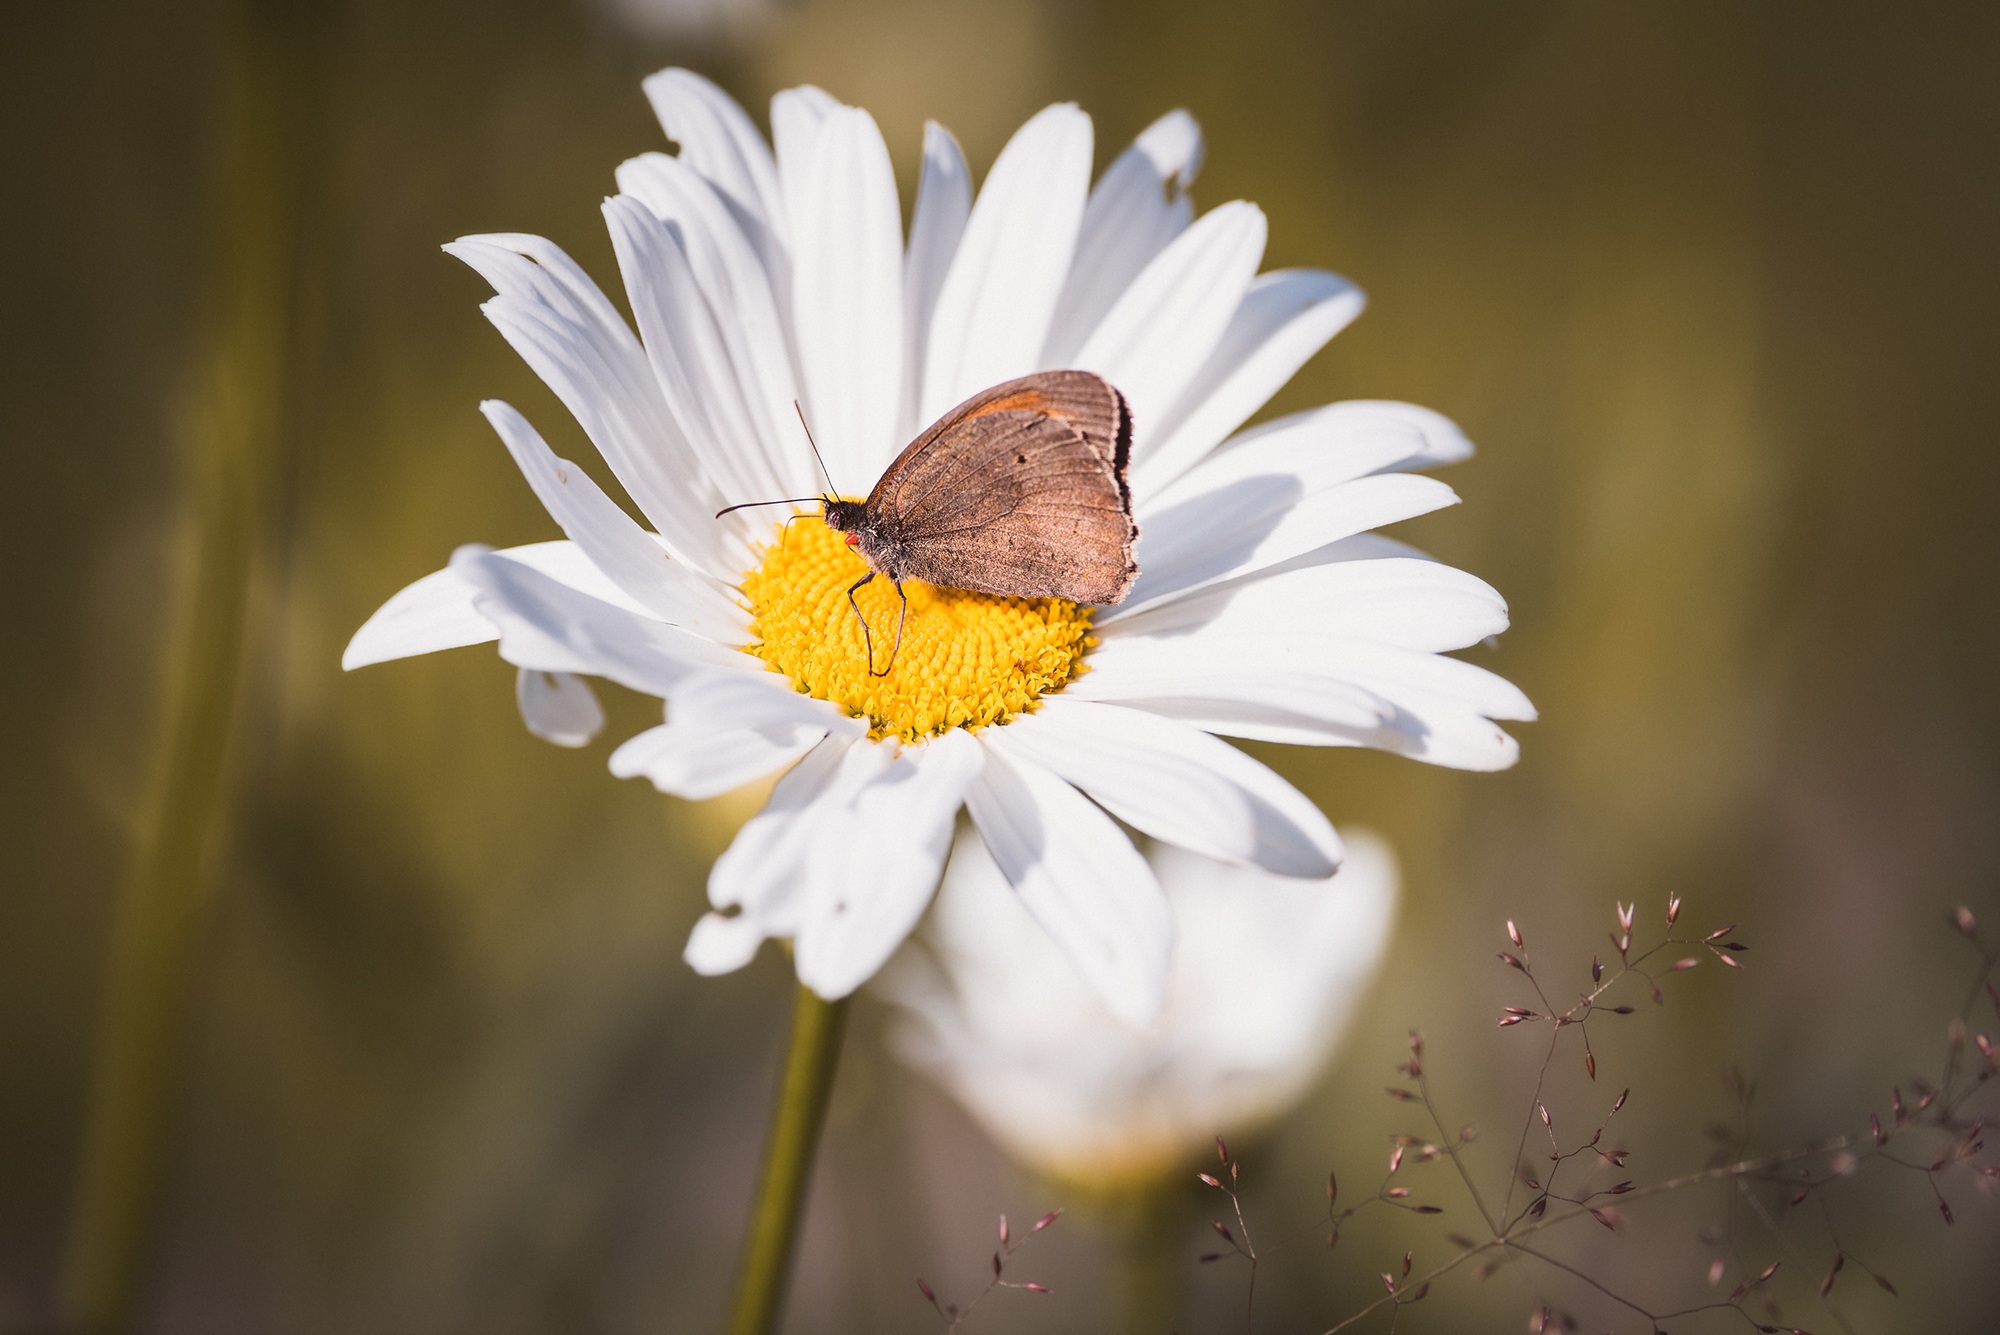
nature, blossom, blur, plant, photography, sunlight, flower, petal, bloom, animal, daisy, pollen, insect, macro, botany, blooming, butterfly, yellow, flora, fauna, wild flower, white flower, invertebrate, wildflower, close up, petals, beautiful, nectar, macro photography, white daisy, flowering plant, daisy family, oxeye daisy, land plant